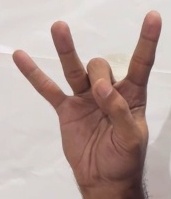
ASL sign: 8